Hassan Rouhani 2013 presidential campaign

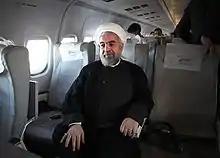
Rouhani on an airplane

Rohani defended his track record as Iran's chief nuclear negotiator from October 2003 to August 2005. He said he moved war, sanctions, and the UN Security Council (resolutions) away from Iran. About his view on nuclear program and its relationship with economical problems due to sanctions he said: